Milton Ironworks

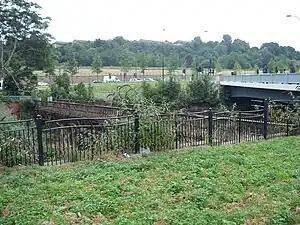
This iron footbridge was made at Milton Ironworks.

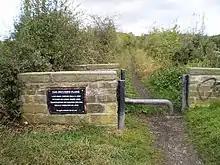
On the routhe of the former tramroad connecting the ironworks with the canal

Elsecar, near Barnsley, South Yorkshire, England was, until the 18th century, a mainly agricultural village on the estate of Earl Fitzwilliam. Coal and Iron had been worked from small pits around the village since the late 14th century, particularly in Tankersley Park.